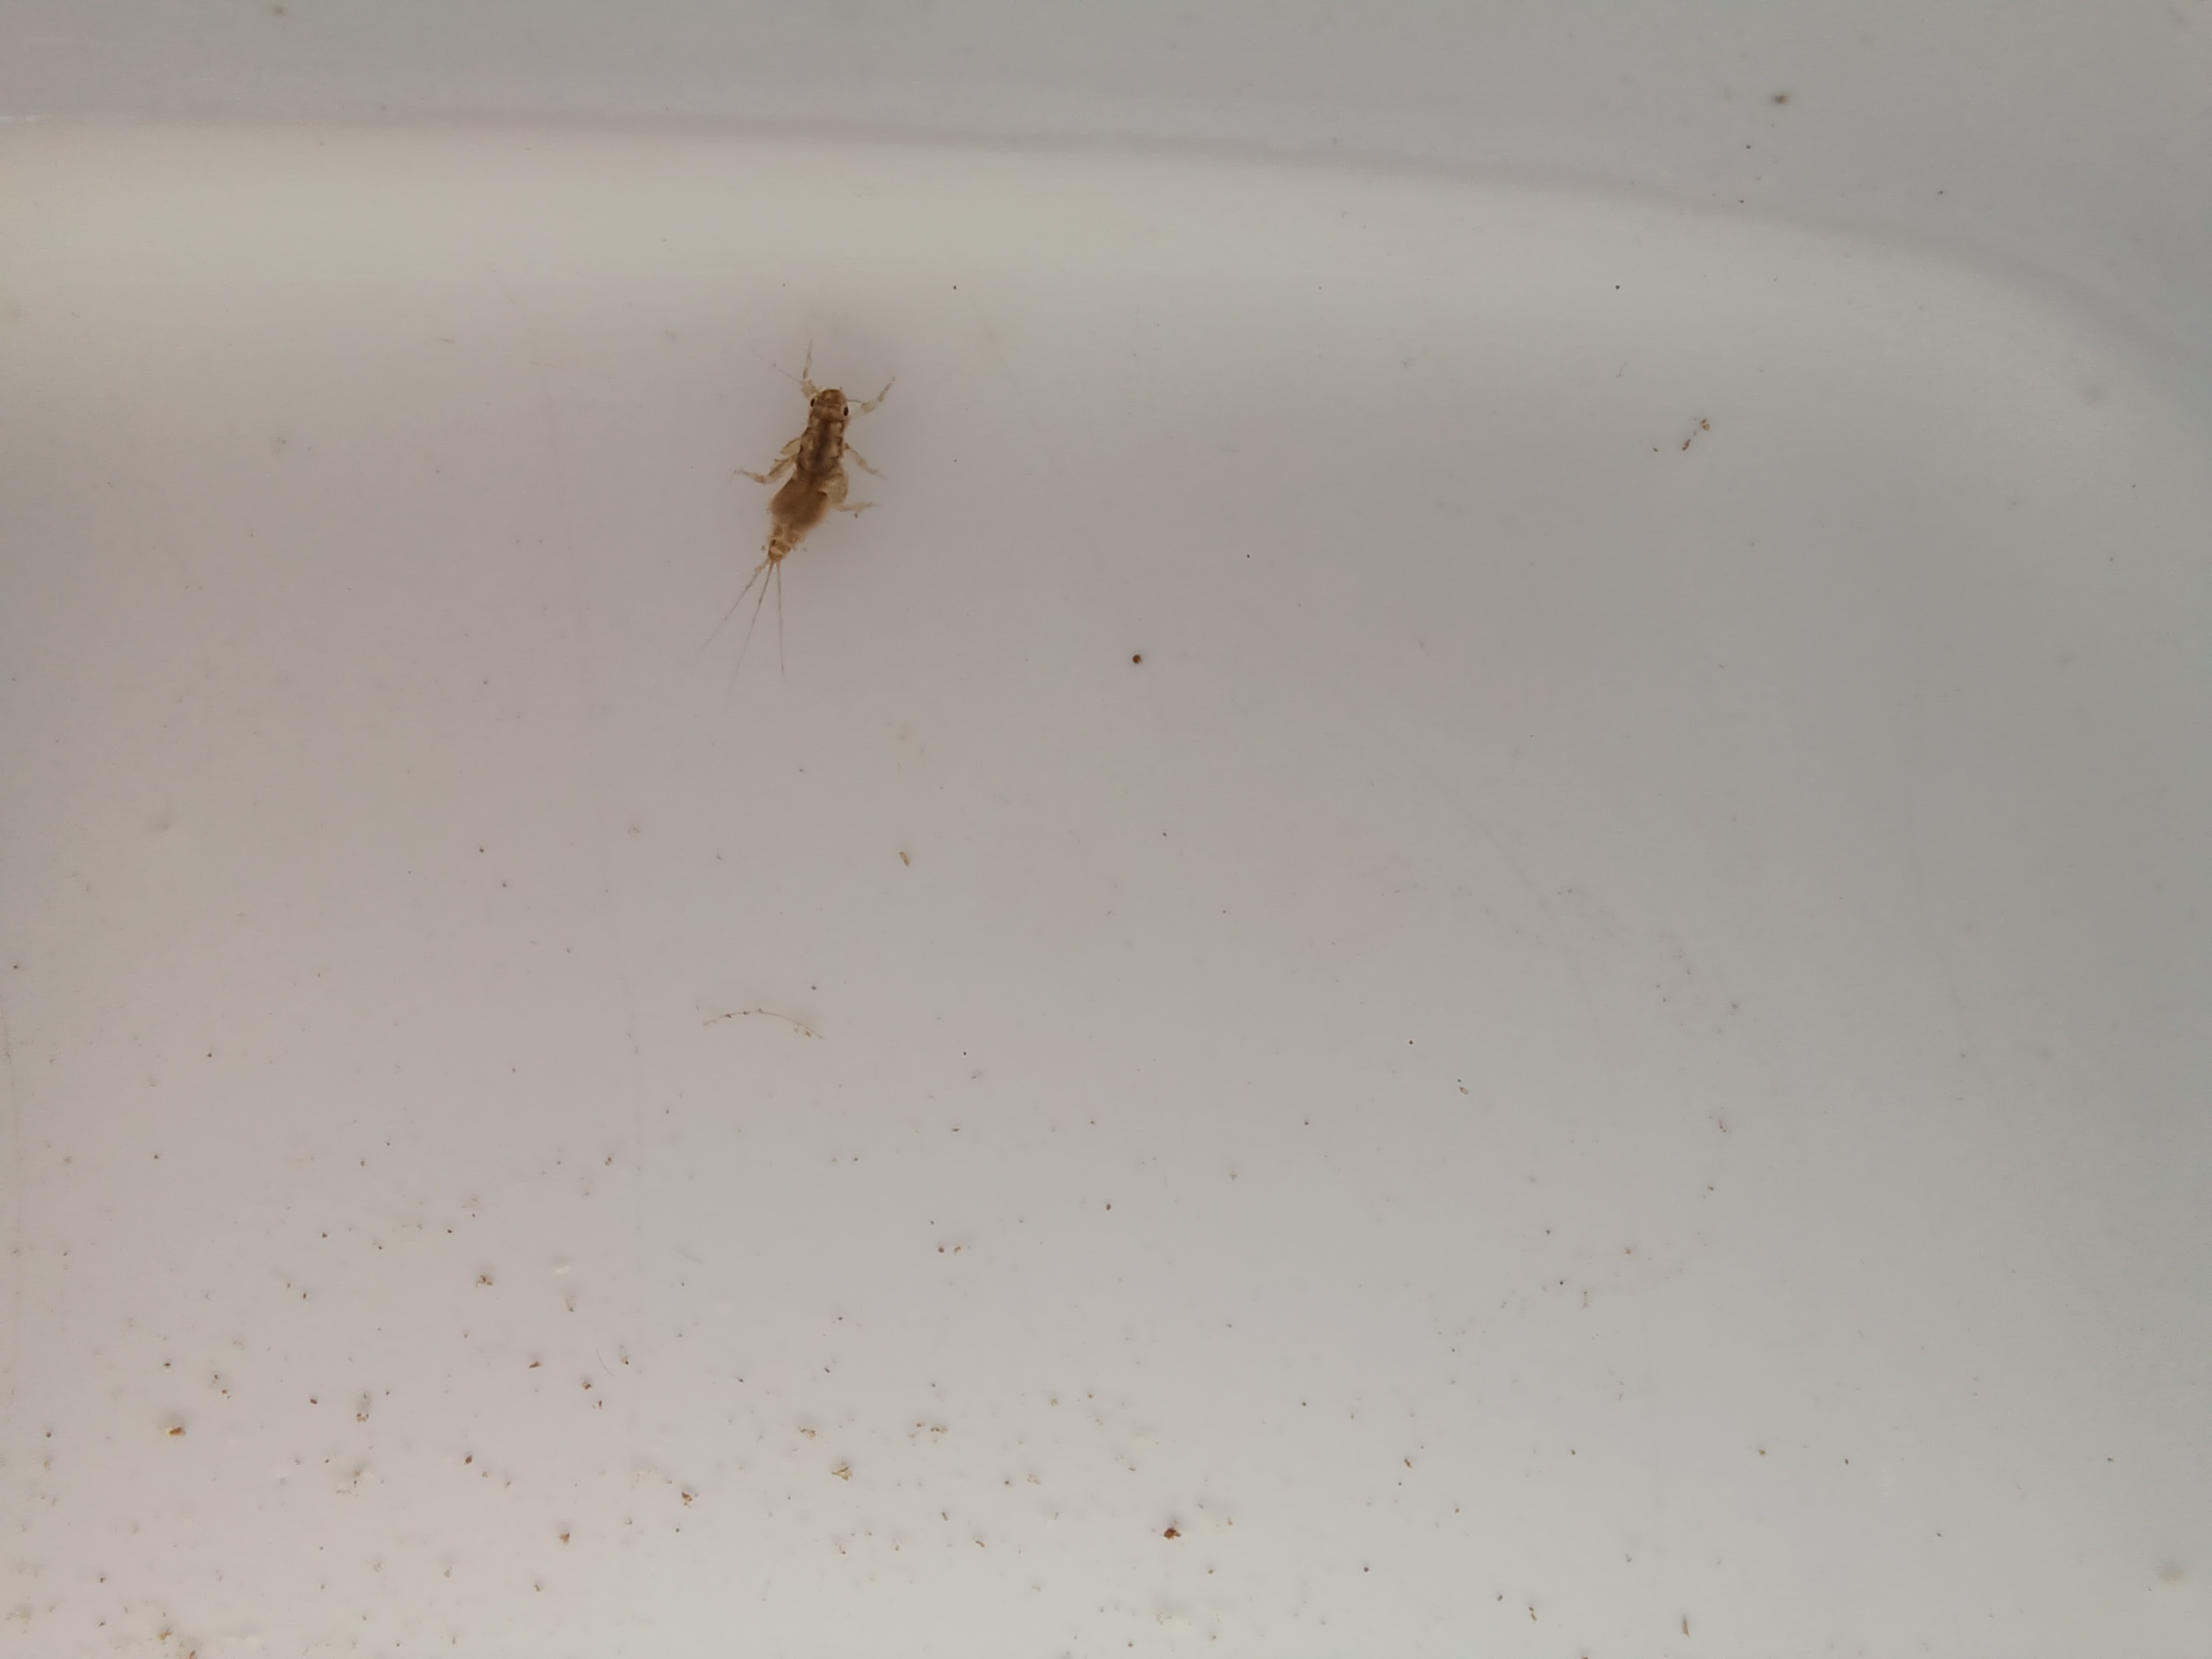
Macroinvertebrate group: other_mayflies